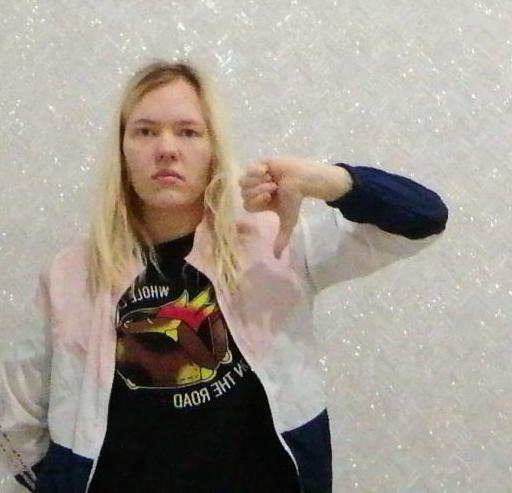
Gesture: dislike